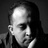
Emotion: sad